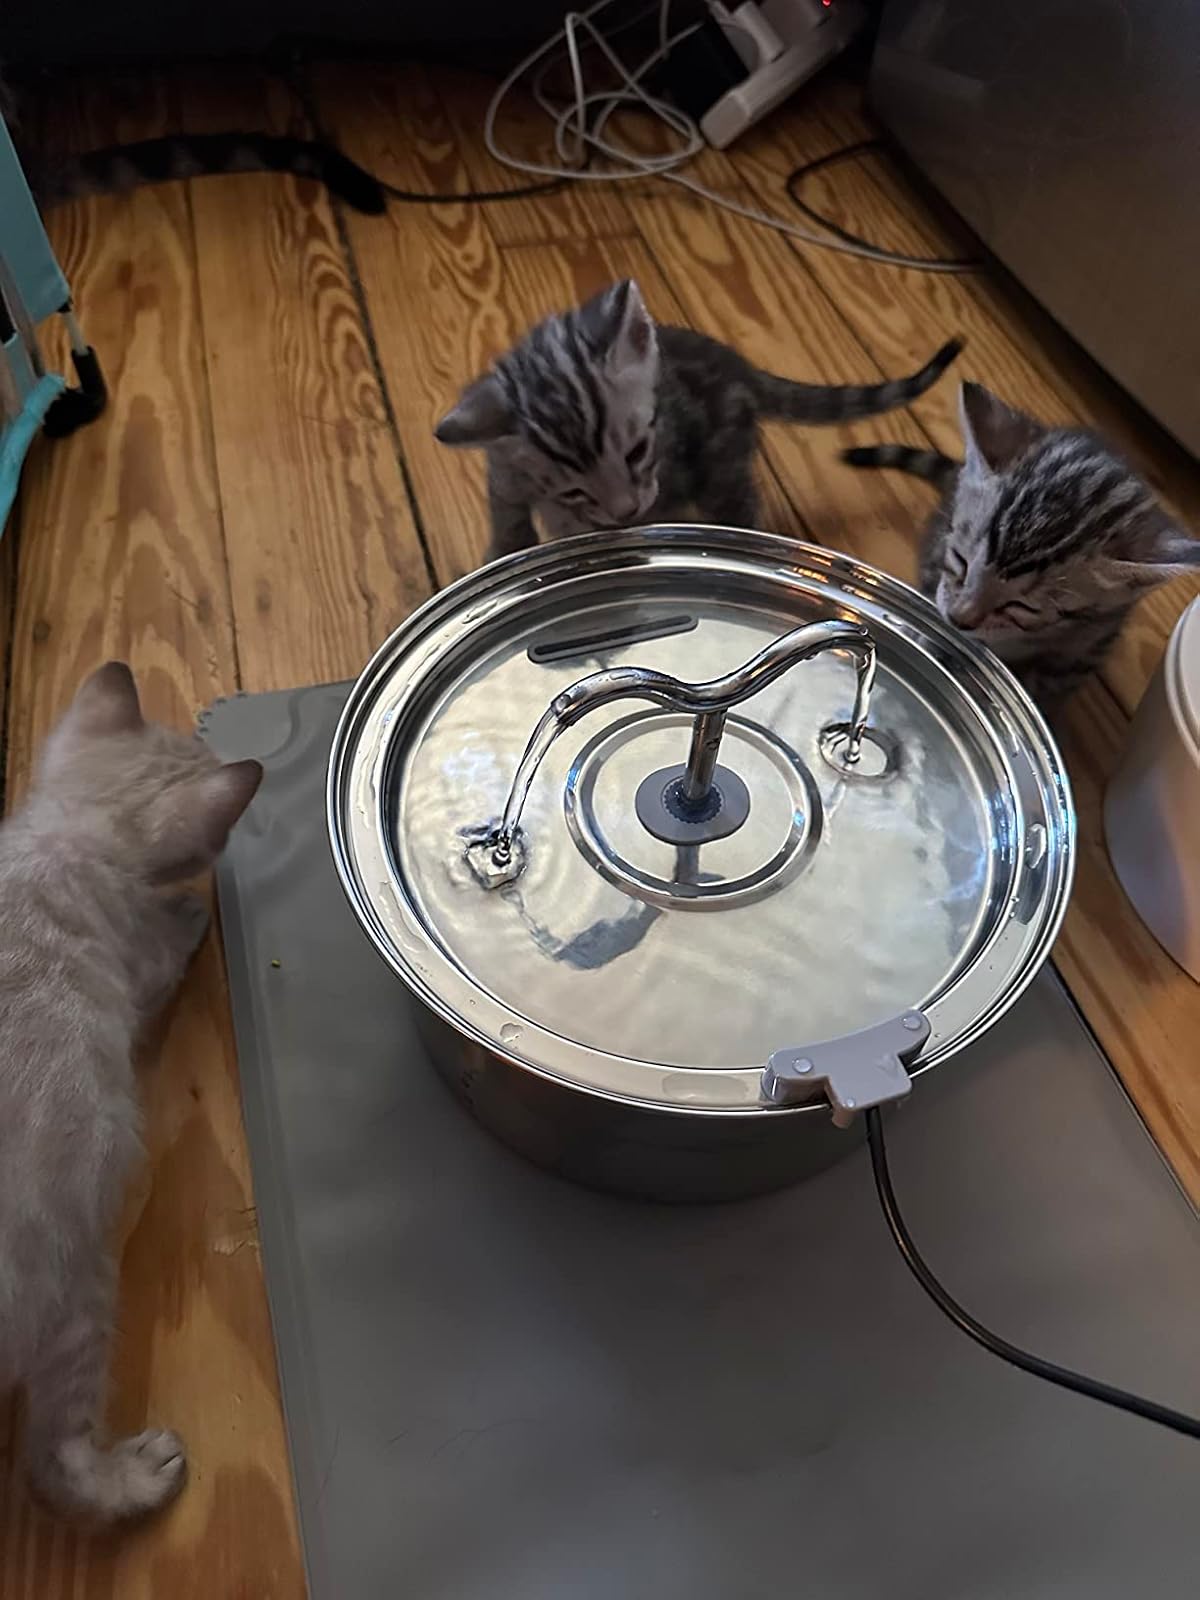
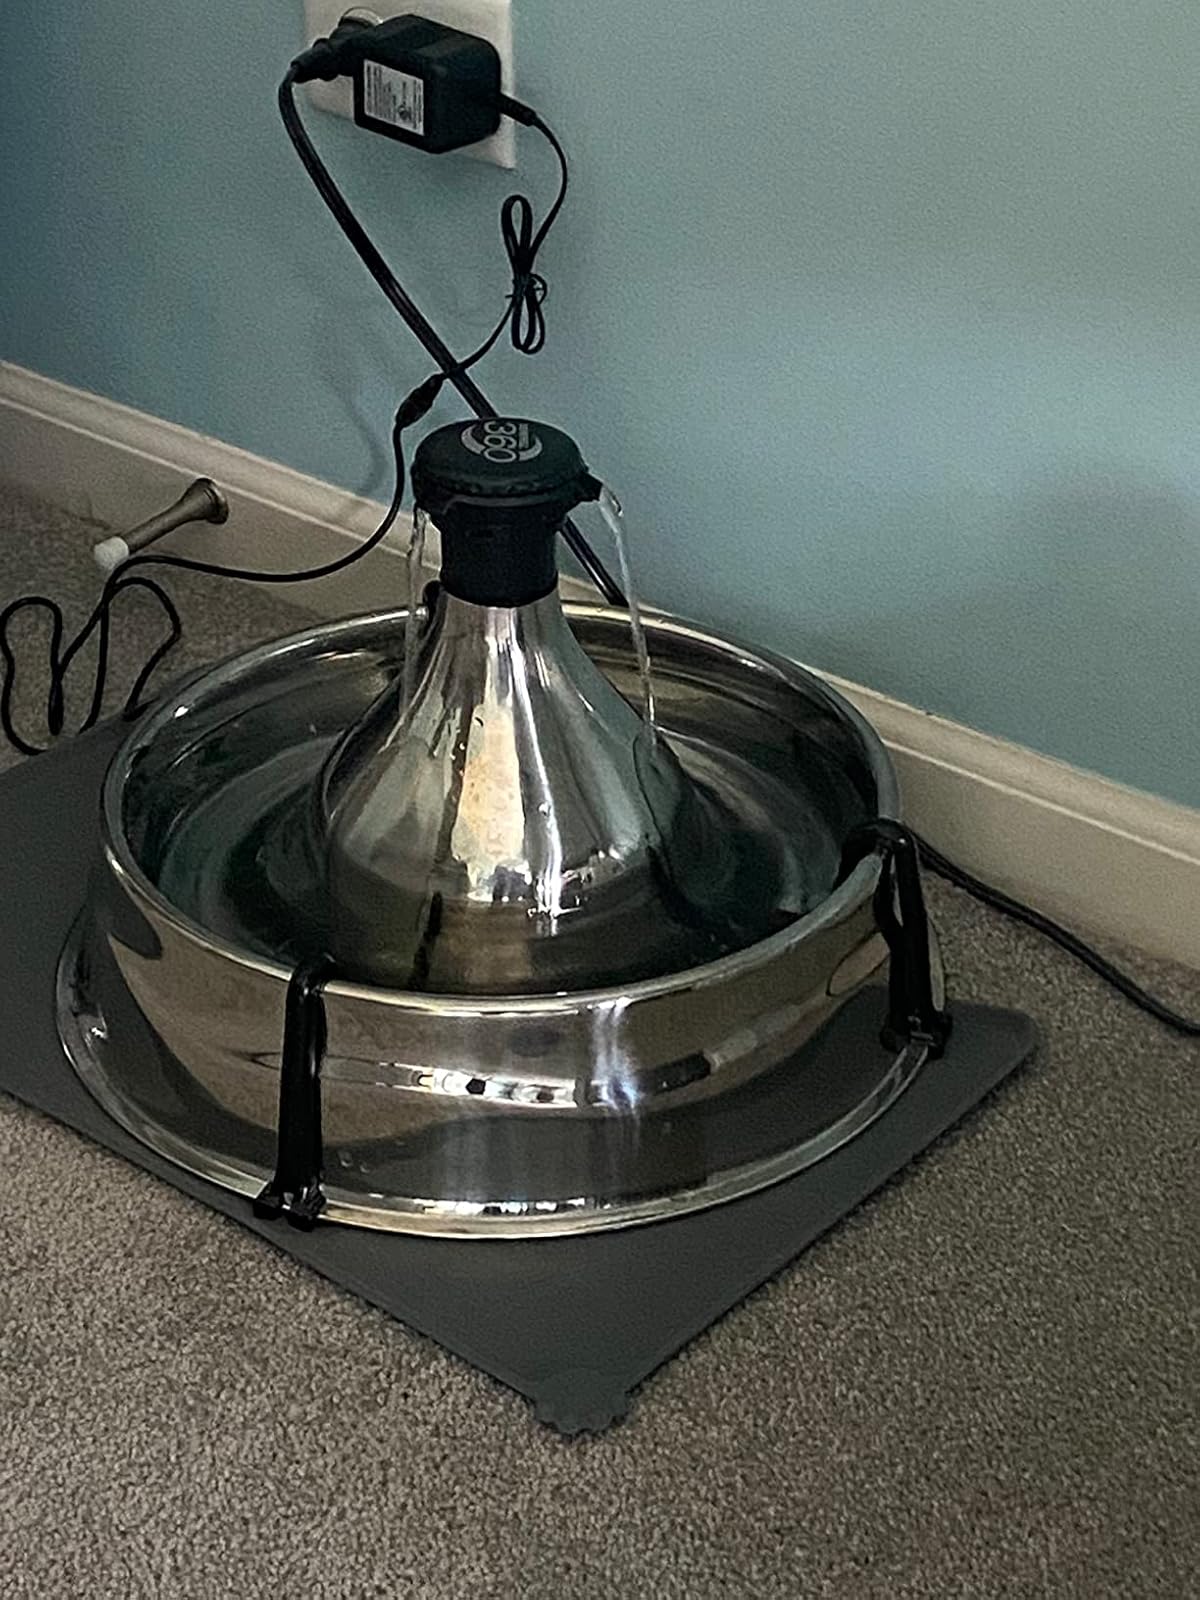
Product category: items_bowl
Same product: no